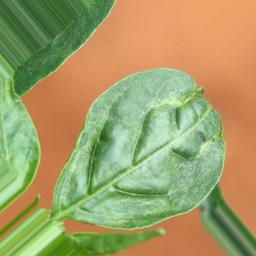
Label: mites_and_trips